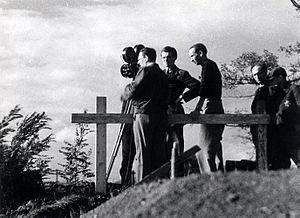
Ivan Vojtech Frič, né à Prague le 22 octobre 1922 et mort le 22 février 2001, est un cadreur, monteur et assistant réalisateur tchécoslovaque.
Theresienstadt. Ein Dokumentarfilm aus dem jüdischen Siedlungsgebiet, également connu sous le titre apocryphe Der Führer schenkt den Juden eine Stadt, est un film de propagande nazie en noir et blanc sonore réalisé en 1944 par Kurt Gerron sur ordre des autorités nazies et achevé en 1945 par Karel Pečený. Considéré comme le comble du cynisme et l'exemple le plus pernicieux du cinéma nazi, il s'agit du second film nazi, et le plus notable, à prendre pour sujet le camp de concentration de Theresienstadt, le seul camp sur lequel les nazis aient choisi de montrer un film, après l'avoir « embelli » en vue de la visite d'une délégation internationale de la Croix-Rouge. Ce second film est également le seul film sonore existant sur les camps, cette situation unique conduisant H.G. Adler à attribuer à Theresienstadt le surnom de Hollywood des camps de concentration. Le film est réputé perdu dans sa version intégrale, seuls quelques fragments subsistent.